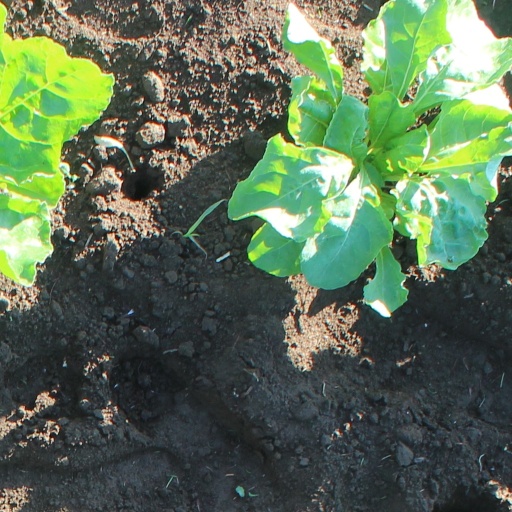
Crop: sugar beet